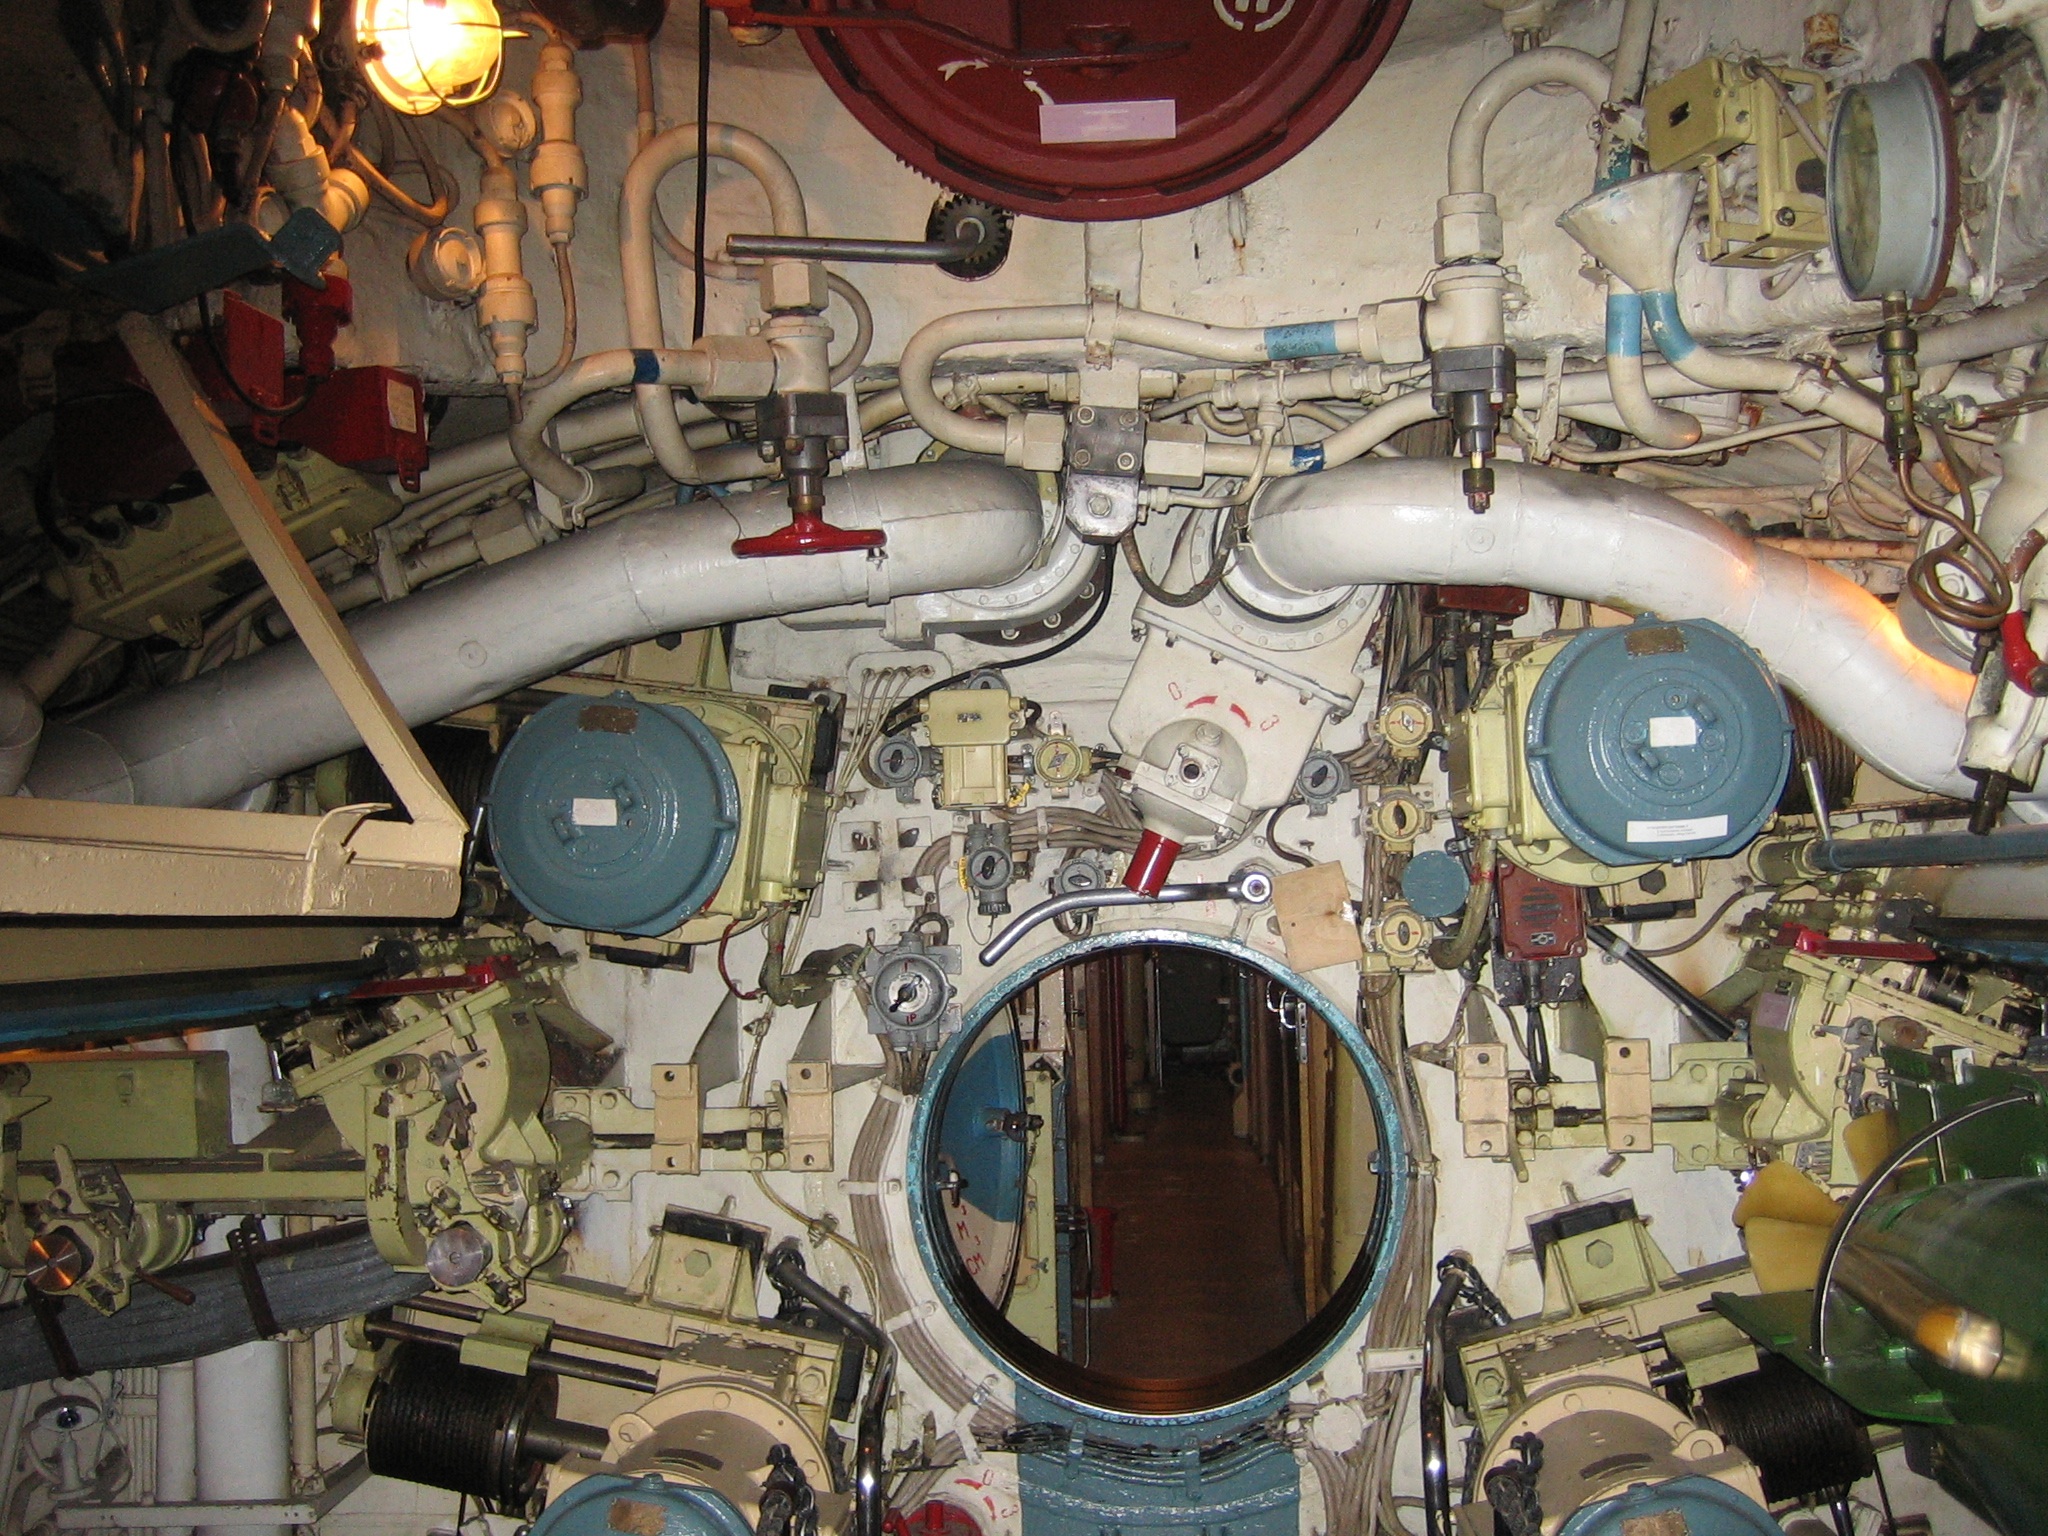
interior, vehicle, cockpit, engine, hamburg, screenshot, u boat, auto part, aircraft engine, automotive engine part